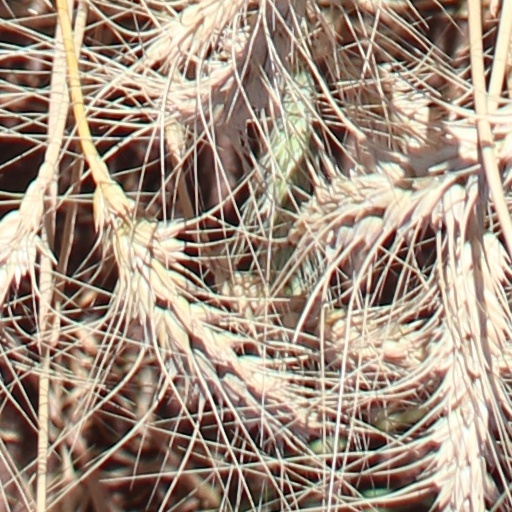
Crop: wheat